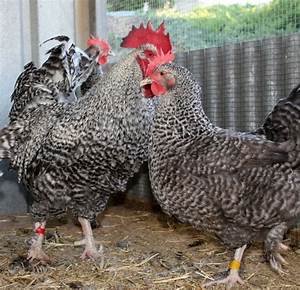
Label: chicken